Sofiyska Sveta gora metro station

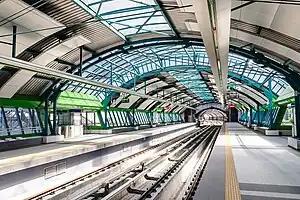
View of the metro station in the direction to Sofia Airport metro station

Sofiyska Sveta gora Metro Station is a station on the Sofia Metro in Bulgaria. It started operation on 2 April 2015.